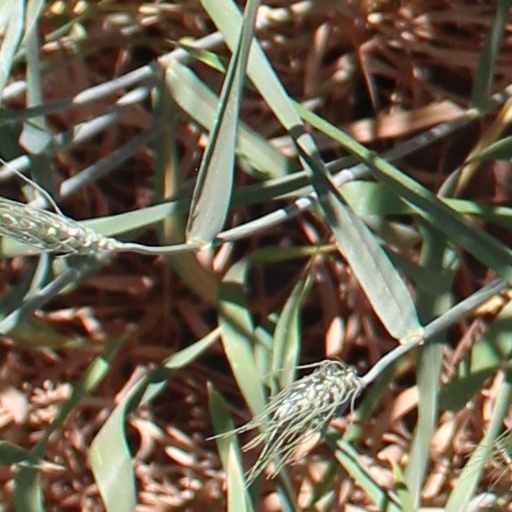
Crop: wheat